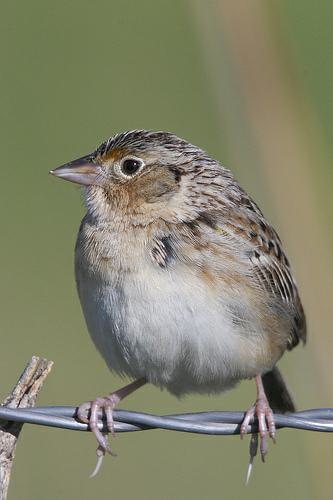
A photo of a grasshopper sparrow